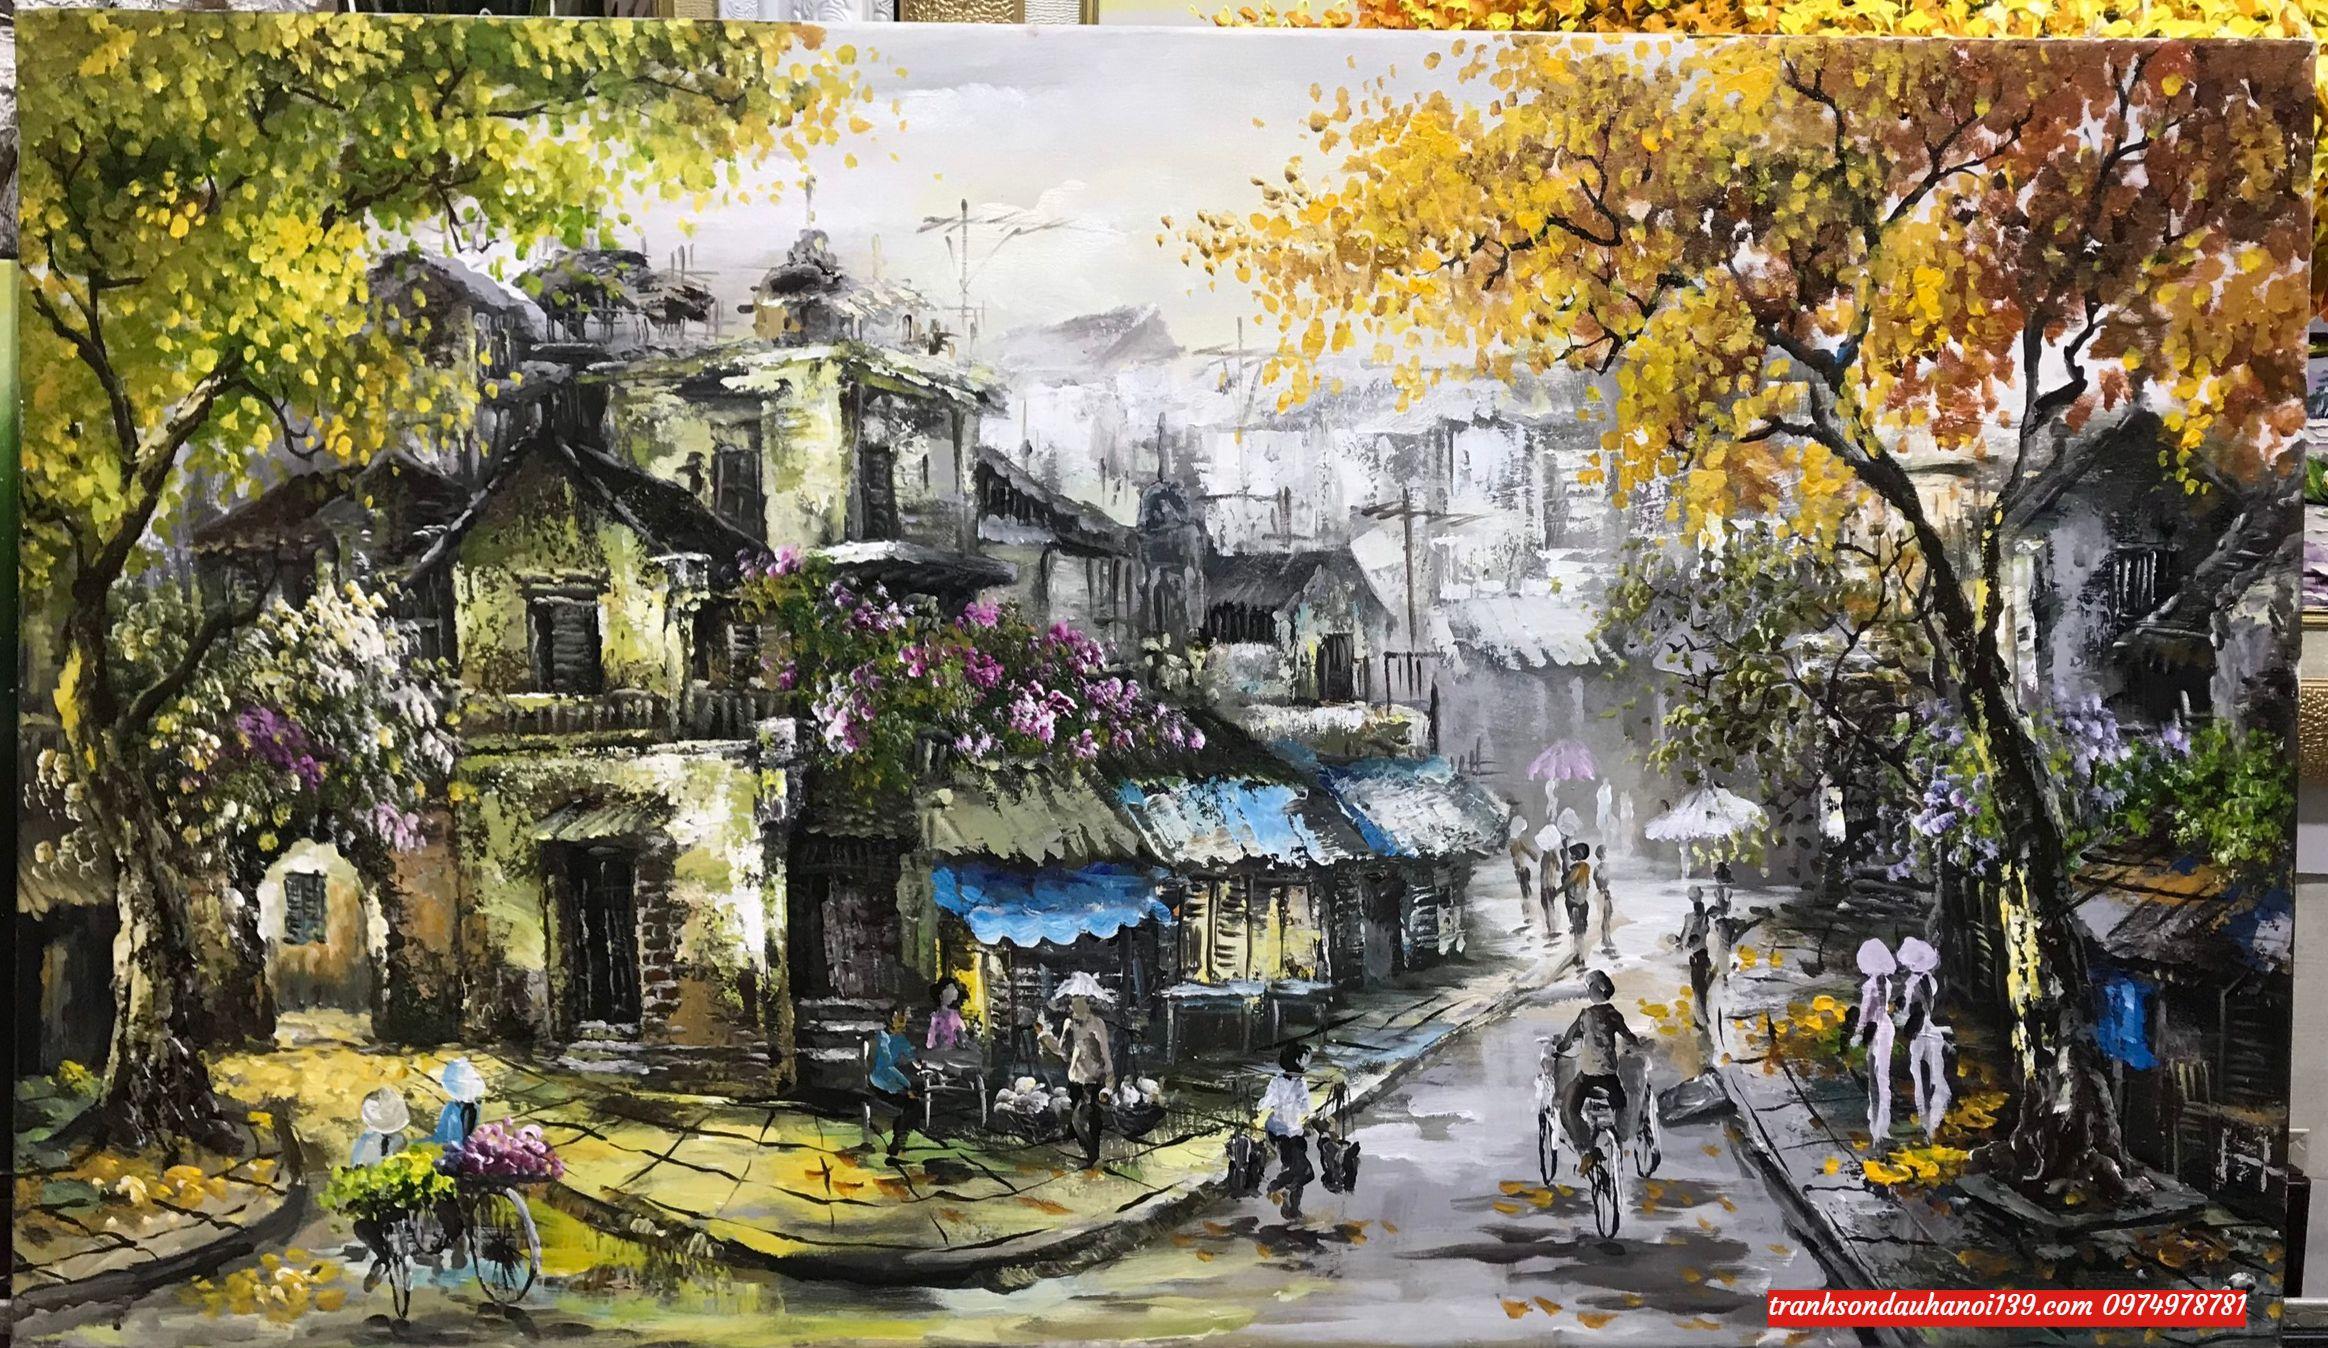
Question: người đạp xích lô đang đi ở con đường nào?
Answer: đang đi ở con đường bên phải